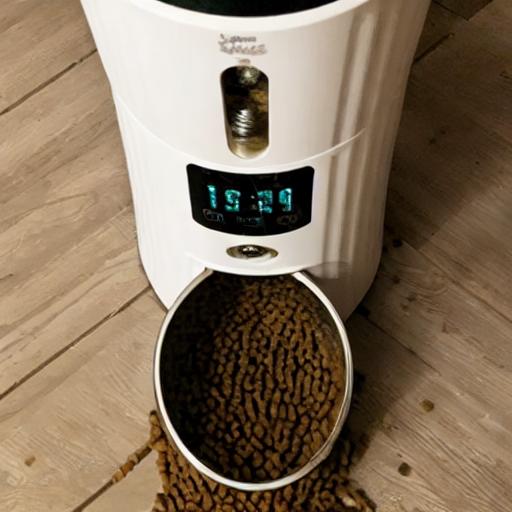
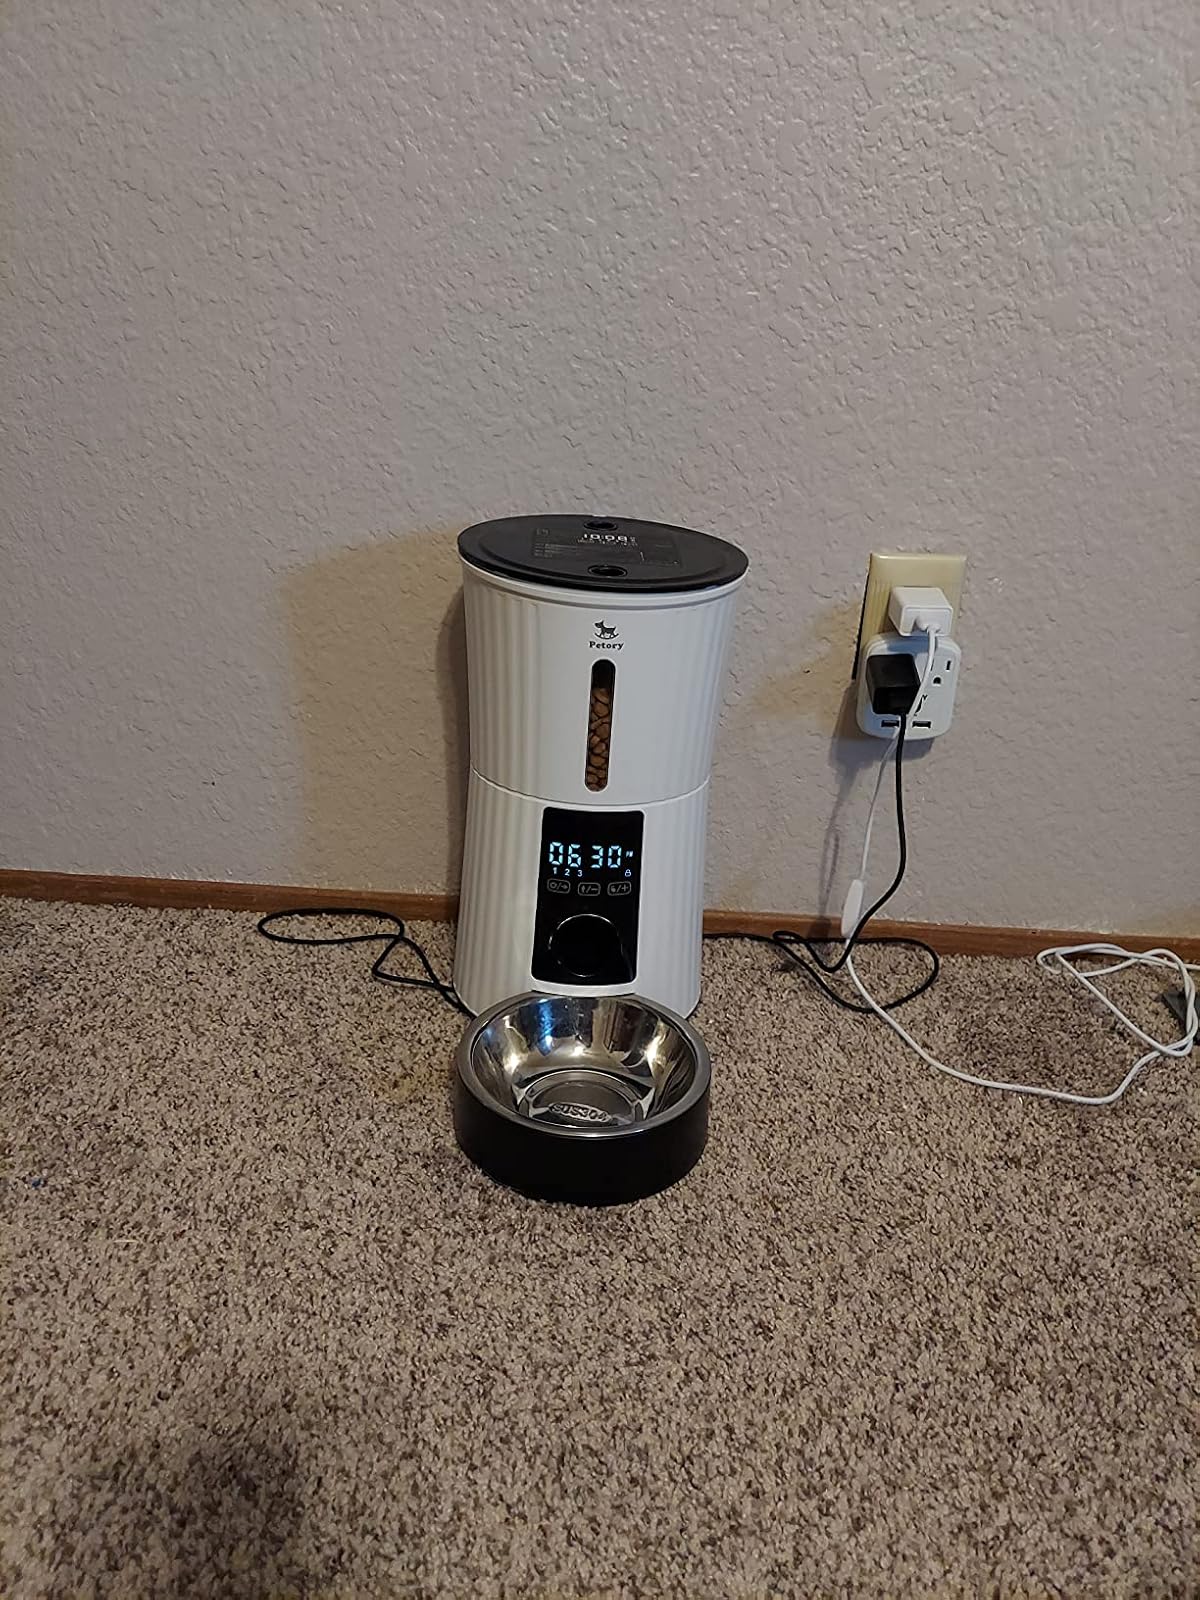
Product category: items_feeder
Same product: no